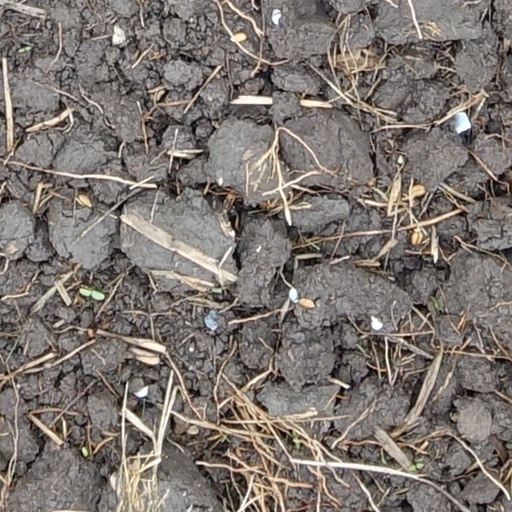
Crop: wheat